Modular Tactical Vest

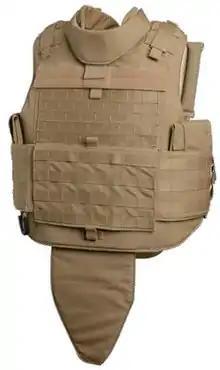
Modular Tactical Vest

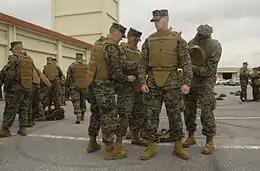
Marines being issued the MTV at Camp Foster, Okinawa

The Modular Tactical Vest (MTV or MoTaV) is a ballistic vest originally adopted by the United States Marine Corps in 2006. The MTV was designed as a solution to shortcomings in the Interceptor Body Armor (IBA) and was selected after a rigorous proposal and examination process by the Marine Corps. The MTV provides better protection levels than the IBA, although it uses the same Small Arms Protective Insert (SAPI) plates. The MTV weighs , three pounds more than the IBA, but is designed to more effectively distribute its weight throughout the wearer's torso.